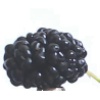
Label: mulberry